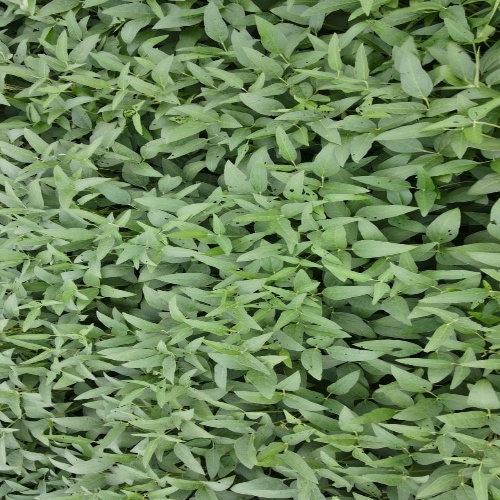
Label: Diabrotica_speciosa